Lupu Bridge

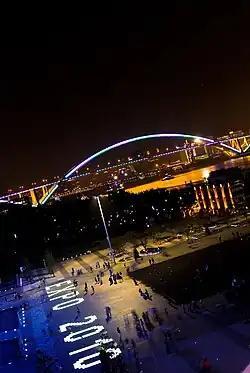
Lupu Bridge at night as seen from the Mercedes-Benz Arena during Expo 2010.

The Lupu Bridge was one of the architectural centerpieces of Expo 2010 in Shanghai, as it formed part of the western boundary of the Expo site.